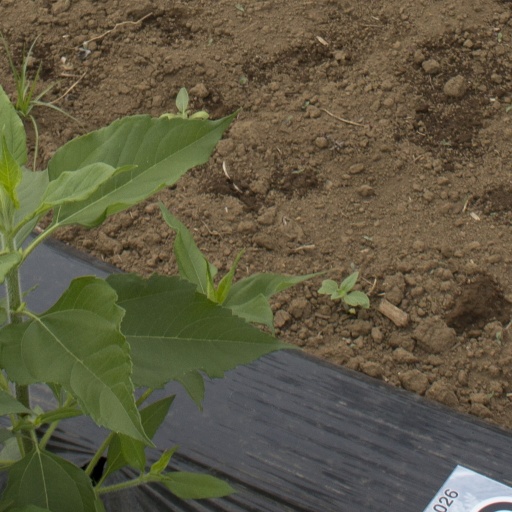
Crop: Jerusalem artichoke